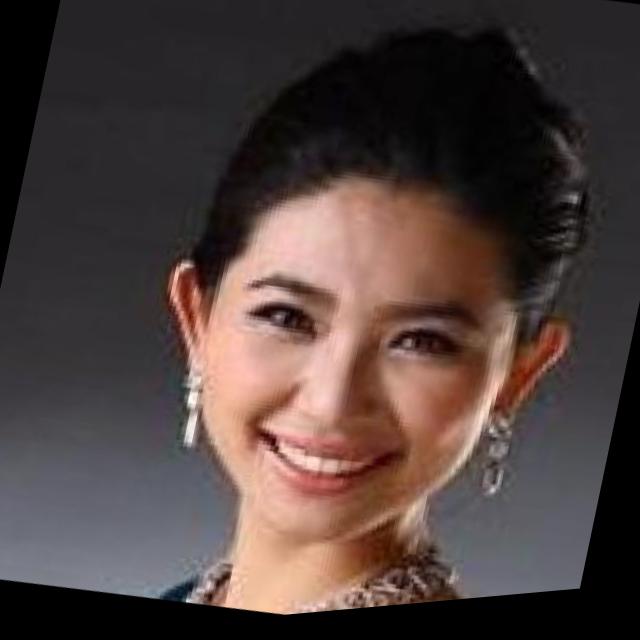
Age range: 21-44